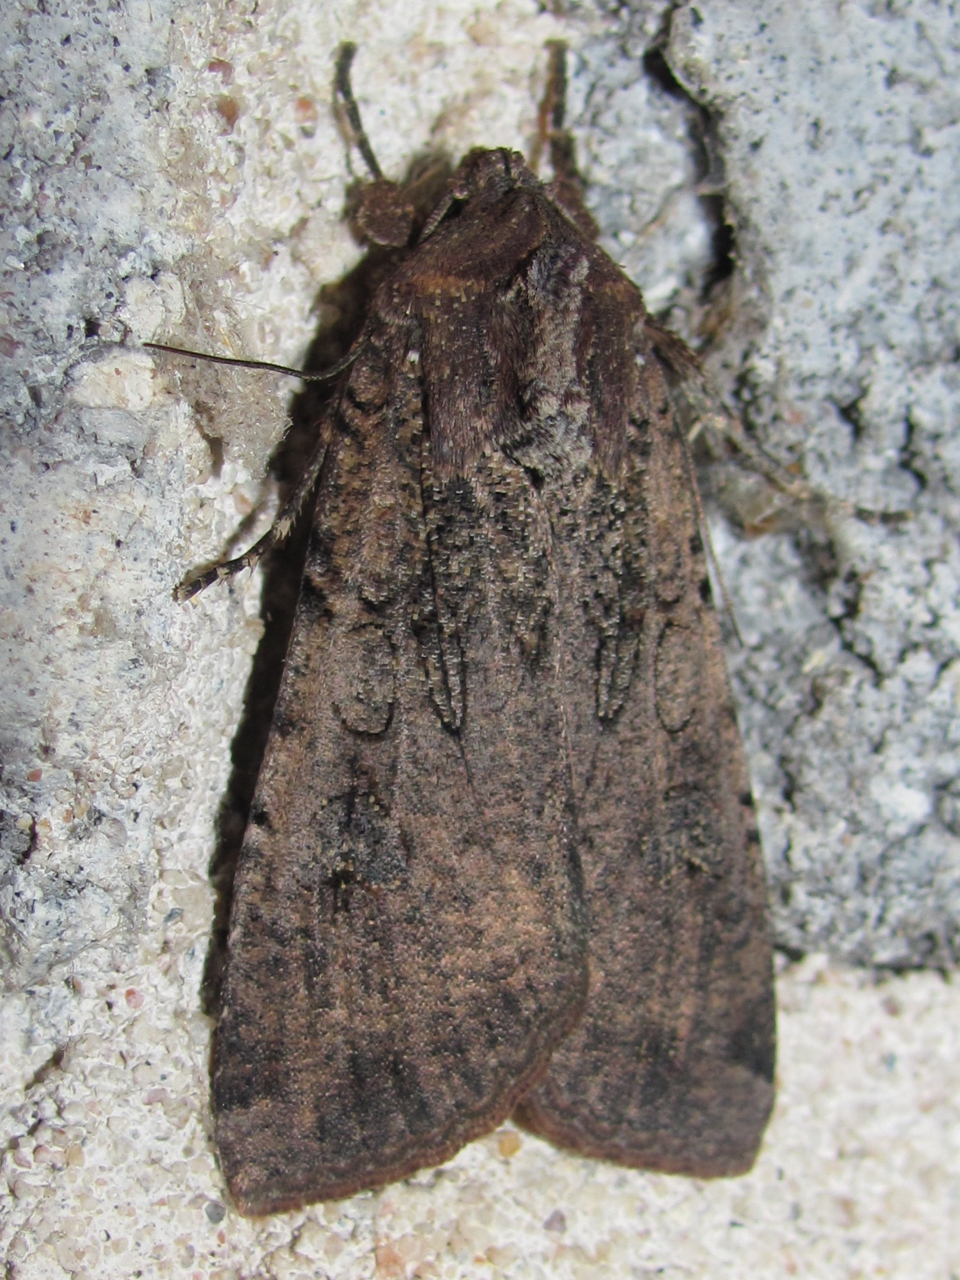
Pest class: cutworms